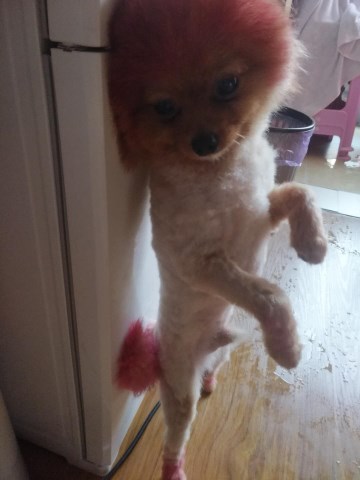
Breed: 1936-n000005-Pomeranian